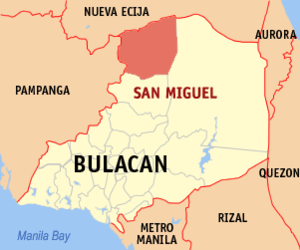
San Miguel de Mayumo est une municipalité de la province de Bulacan, aux Philippines.